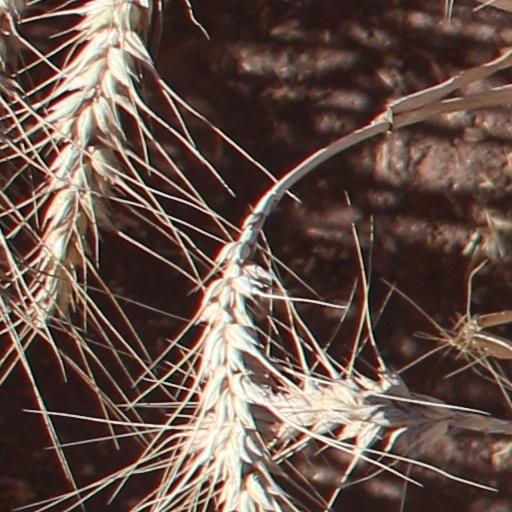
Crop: wheat